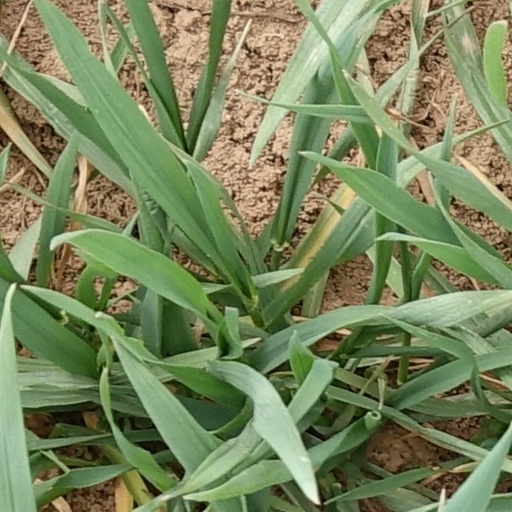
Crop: wheat